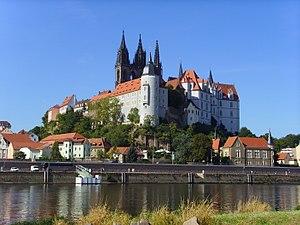
La marche de Misnie ou le margraviat de Misnie était un État médiéval du Saint-Empire romain germanique, qui se trouvait dans la région de l’actuel land allemand de Saxe. La marche fondée fut établie par l'empereur Otton Iᵉʳ vers l'an 965 de la dislocation de la marca Geronis siutée au-delà de l'Elbe et la Saale à l'est du duché de Saxe.
Le royaume de Saxe est un état d'Europe centrale, successeur de l'Électorat de Saxe et prédécesseur de l'État libre de Saxe. Le royaume fut gouverné par la branche albertine de la maison de Wettin et avait pour capitale Dresde.
Meissen est une ville de Saxe, en Allemagne. Elle compte actuellement un peu moins de 30 000 habitants.